Jake Tapper

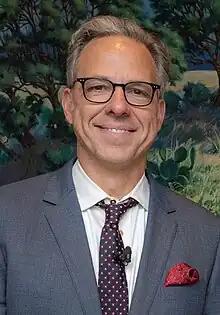
Tapper in 2023

Tapper contributed regularly to "Good Morning America", "Nightline", and "World News with Diane Sawyer". In addition to anchoring "World News" and "Good Morning America" weekend editions and "Nightline", Tapper was a frequent substitute host of "This Week" and served as interim host for much of 2010, scoring the first TV interview with CIA director Leon Panetta, as well as exclusives with Vice President Biden, White House Chief of Staff Rahm Emanuel, retired General Colin Powell, and former Federal Reserve chairman Alan Greenspan, in addition to interviews with other newsmakers, such as House Majority Leader Steny Hoyer (D-Maryland), House Minority Leader John Boehner (R-Ohio), and Senate Minority Leader Mitch McConnell (R-Kentucky).